Whirlwind (novel)

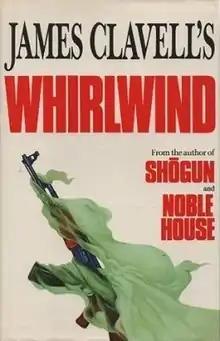
First edition (UK)

Whirlwind is a novel by James Clavell, first published in 1986. It forms part of the "Asian Saga" and is chronologically the last book in the series.